List of historic properties in Pearce, Arizona

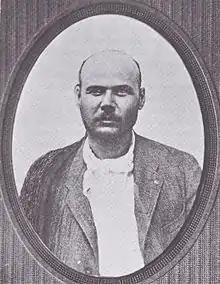
Burt Alvord

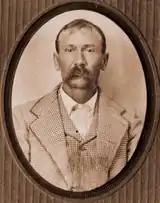
Bill Downing

In 1896, a post office was established and the town was named Pearce. Dozens of businesses from Tombstone moved to Pearce and a growth in the new towns population followed. The population of Pearce in 1919 was 1,500. Brockman built a 200-stamp mill, however criminal activities by miners and outlaws followed the path of the town's progress.